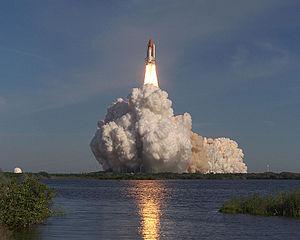
STS-62 est la seizième mission de la navette spatiale Columbia. Les charges utiles principales étaient l'USMP-02, expériences en microgravité, et le OAST-2, ingénierie et technologie, logés dans la soute de l'orbiteur. La mission de deux semaines a également comporté un certain nombre d'expériences biomédicales portant sur les effets des vols spatiaux de longue durée. Une guitare CF Martin était dans la navette lors de la mission.